Kabbalah Centre

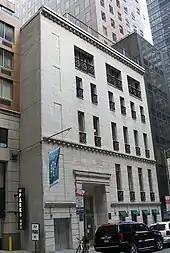
Kabbalah Centre in New York City in 2008

The Kabbalah Centre was founded in the United States in July 1965 initially as a publishing house called "The National Institute for the Research in Kabbalah" by Philip Berg (born Feivel Gruberger) and Rabbi Levi Isaac Krakovsky. It is likely that Berg was encouraged by his "Rebbe" and former wife's uncle Yehuda Tzvi Brandwein to establish the publishing house to aid the funding of Brandwein's Yeshiva in Jerusalem. Brandwein was the dean of Yeshivah Kol Yehuda, his son Rabbi Abraham Brandwein succeeded him as the head of the Yeshivah. Kol Yehuda was founded in 1922 and continues to this day. The uniqueness of "Kol Yehuda" is that students focus on kabbalistic study. The students would receive a salary to cover their living expenses so they can devote themselves to full-time learning, however Brandwein faced difficulty in finding funds for the yeshiva and publishing. After Brandwein's death, and after several years in Israel, Philip Berg and his wife Karen Berg, re-established the independent U.S. Kabbalah Centre in New York City.